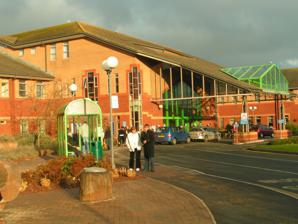
Building: Royal Devon and Exeter Hospital
Country: United Kingdom
Year built: 1743
Hospital in England Royal Devon and Exeter Hospital Royal Devon University Healthcare NHS Foundation Trust Royal Devon and Exeter Hospital, Wonford Shown in Devon Geography Location Exeter , Devon , England , United Kingdom Coordinates 50°43′00″N 3°30′23″W / 50.7168°N 3.5064°W / 50.7168; -3.5064 Organisation Care system Public NHS Type Teaching Affiliated university University of Exeter and Plymouth University Services Emergency department Accident & Emergency Beds 843 inpatient beds and 80 day case beds History Opened 1743 Links Website www .rdehospital .nhs .uk Lists Hospitals in England The Royal Devon and Exeter Hospital (commonly referred to as RD&E ), and with a main site sometimes known as Wonford Hospital , is a large teaching hospital situated in Exeter , Devon , England , and is run by the Royal Devon University Healthcare NHS Foundation Trust . The hospital has multiple sites, with the main site at Wonford in the former grounds of the Wonford House Hospital (run separately by the Devon Partnership NHS Trust ). The hospital also operates the nearby Heavitree hospital site, which was formerly the Exeter City Hospital, as well as satellite sites including Whipton Hospital . The hospital is used for the clinical training of medical students from the University of Plymouth and the University of Exeter . History Southernhay The original site in Southernhay In the mid-18th century, Alured Clarke , the newly appointed Dean of Exeter who had already helped with the establishment of a cottage hospital in Winchester (which has since become the Royal Hampshire County Hospital ), proposed the idea of a new hospital in Exeter to local gentlemen. The committee selected a site on Southernhay, near the city centre, and the foundation stone was laid by Clarke only 35 days after the initial meeting of the committee, with a party of soldiers firing three volleys of small arms to mark the occasion. Local architect John Richards provided his services for free, and designed a large brick building with a "architecturally domestic" style, a wing on either side, and a minimum of detail. The building was completed and the hospital admitted its first patients in 1743. By 1748, the hospital had one hundred beds. The new 'Halford wing' was started in 1856, from the bequests of Mrs Halford, and this was used from 1858 to alleviate overcrowding in the hospital. A gothic-style chapel was added to the hospital, opening on 31 August 1869, built with a gift from Mr Arthur Kempe, one of the honorary surgeons of the hospital. In 1896-7, the 'Victoria wing' was built parallel to the Halford wing, and named for Queen Victoria in recognition of her long reign. It was later to have sun balconies added in 1933. In 1899, the Duke of York , and his wife visited the hospital and granted it permission to use the "Royal" title. Despite the city being regularly subjected to air raids during the Second World War , the hospital escaped damage. In 1920, the Victory wing was added, bringing the total bed space to over 300. In 1948, the hospital became part of the newly formed National Health Service . First Wonford hospital In 1974, having outgrown the Southernhay site, the hospital moved out of the city centre, into a new hospital built in the grounds of the Wonford House Hospital , formerly an asylum, set in 20 acres of grounds. The hospital moved to a new tower-block building on the Wonford site in July 1974. The move involved a fleet of ambulances shuttling patients from the Southernhay site to the new building over the course of over a week. The casualty and accident surgical wards were the last to move. The move was over eight weeks behind schedule, due to delays in delivery of vital equipment because of the Three-Day Week imposed by the government due to industrial action by coal miners. There were 14 wards in the new hospital, as well as 12 operating theatres. Initially, there were complaints from night staff about the noise of gunfire from the nearby Wyvern Barracks , where the army shooting range was located. Two people died falling from height at the hospital within a year of it opening, the first being a workman on the outside of the building, and the second a nine-year old patient, who fell down a service shaft. In 1985, the building was the first major structure in the UK found to have concrete cancer (the alkali–silica reaction), which caused the concrete to expand and fail. It is thought that condensation from the kitchens was the primary cause. Second Wonford hospital Main entrance of the current Wonford Hospital The replacement buildings were built over several phases with the first phase being completed in 1992. This first phase, also included an ophthalmic unit which replaced the West of England Eye Infirmary , which was previously on its own site on Magdalen Street in the city centre. The second phase was completed in 1996, followed by the Peninsula College of Medicine and Dentistry opening in 2004 and a new maternity and gynaecology unit, known as the "centre for women's health", opening at Wonford in 2007, with maternity moving from Heavitree hospital . Governance In April 2022, the hospital's Trust, Royal Devon and Exeter NHS Foundation Trust merged with Northern Devon Healthcare NHS Trust to form Royal Devon University Healthcare NHS Foundation Trust . Services The hospital is a large hospital, which is set across two sites in Wonford and Heavitree. See also List of hospitals in England References